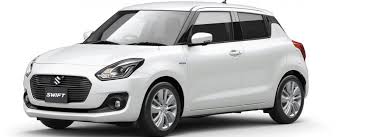
Vehicle type: Cars